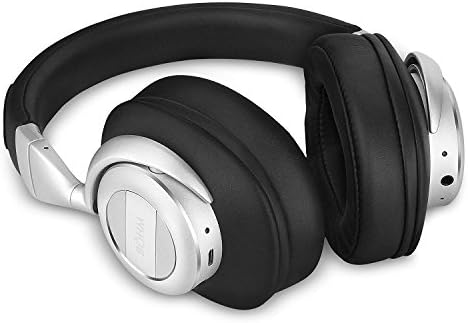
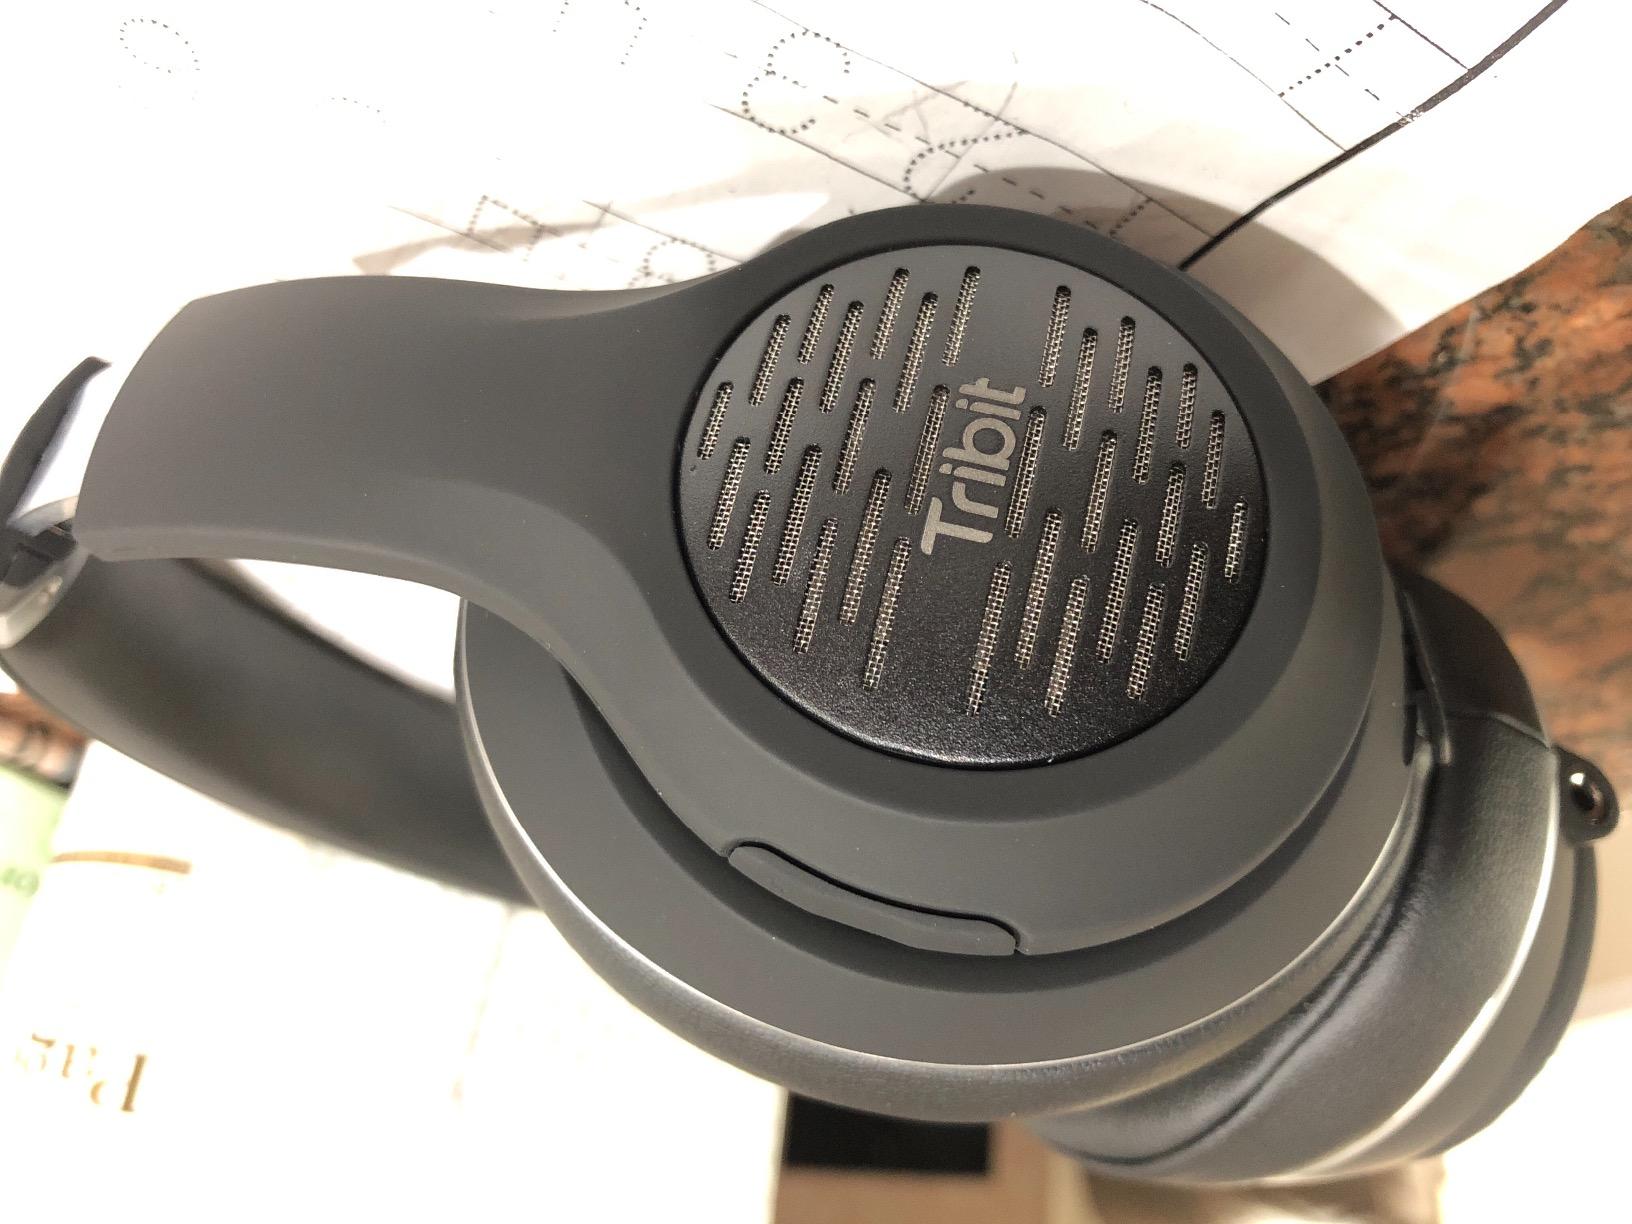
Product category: headphones
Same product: no